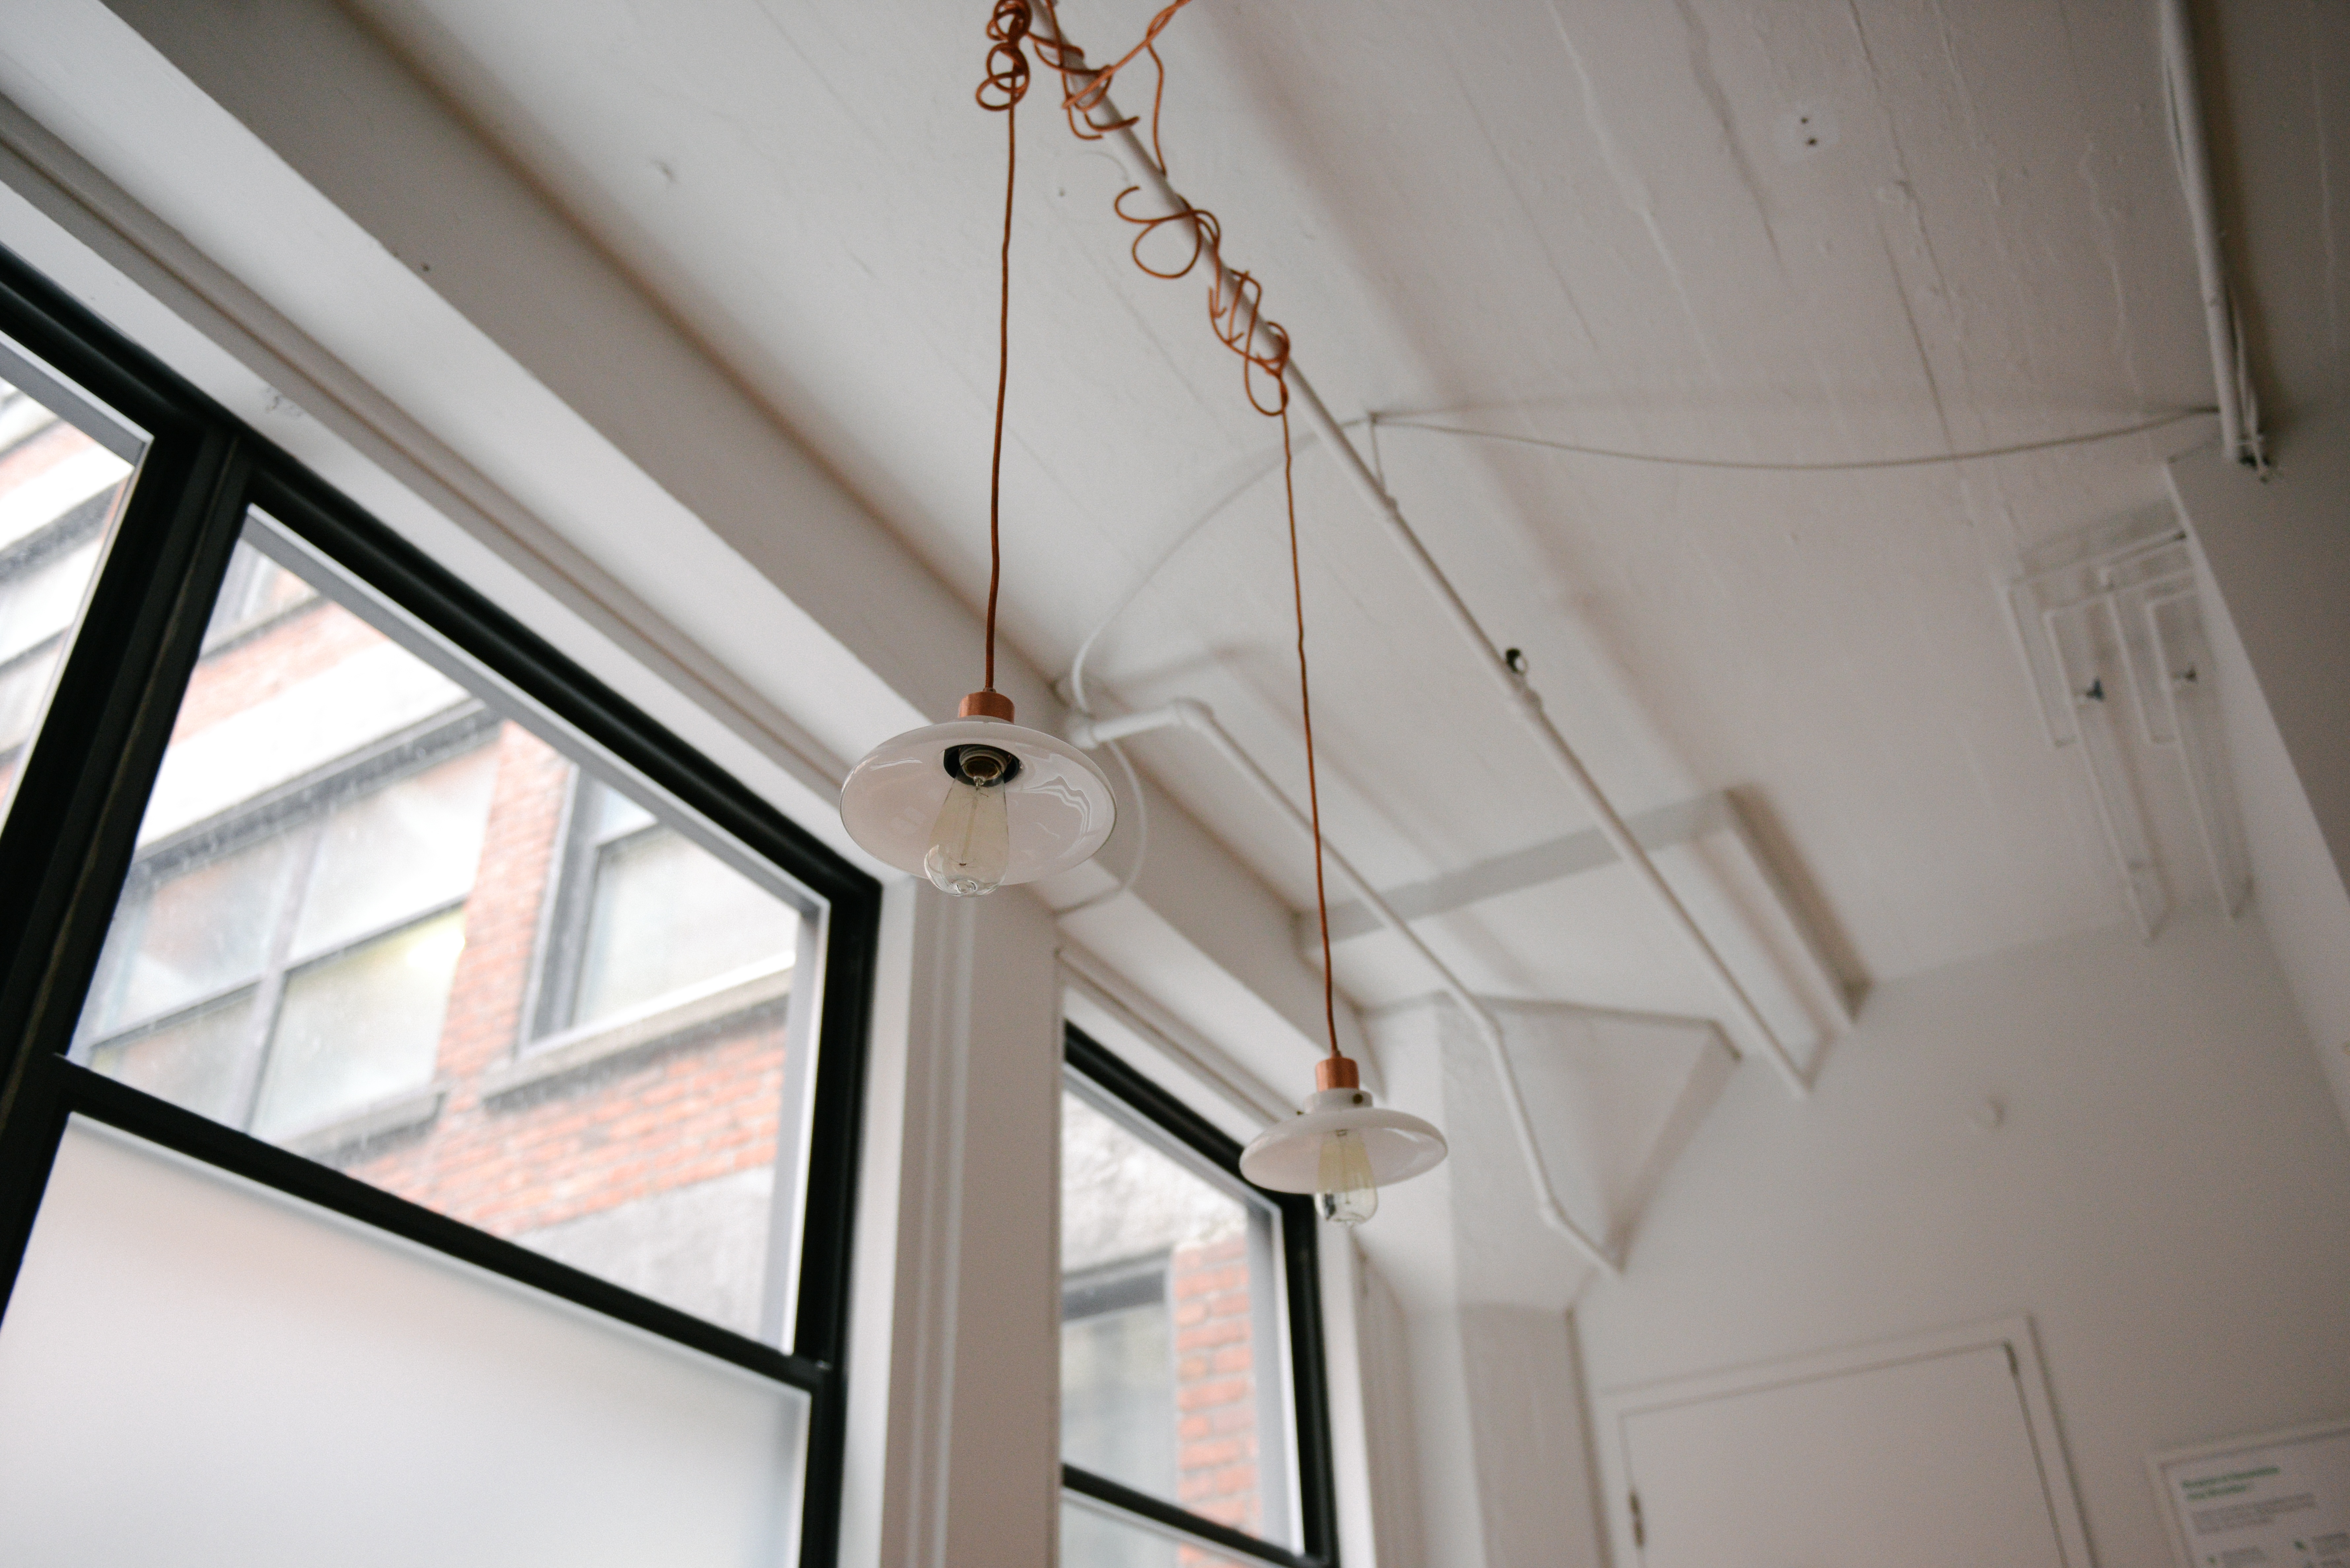
light, architecture, house, floor, interior, window, home, wall, ceiling, hanging, room, lighting, interior design, handrail, design, daylighting